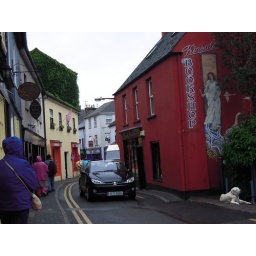
check out the cute dog in the right-hand corner